Pisgah Christian Church

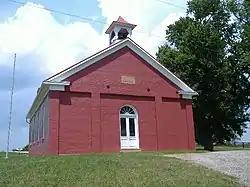
Front and western side of the church

Pisgah Christian Church is a historic Church of Christ house of worship located outside of Ripley in rural Brown County, Ohio, United States. Constructed in the 1850s for a quarter-century-old congregation, it has been designated a historic site.